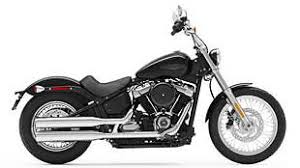
Vehicle type: Motorcycles